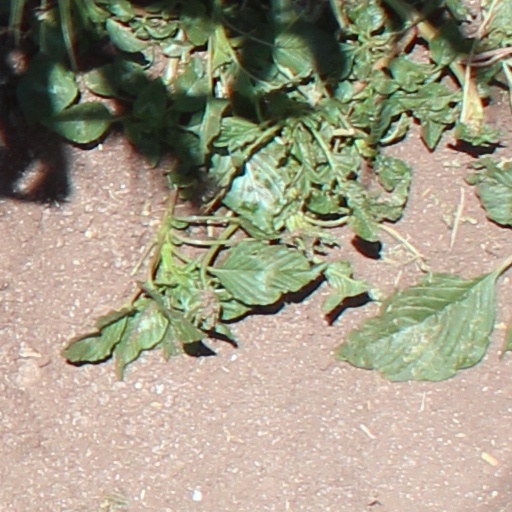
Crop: wheat